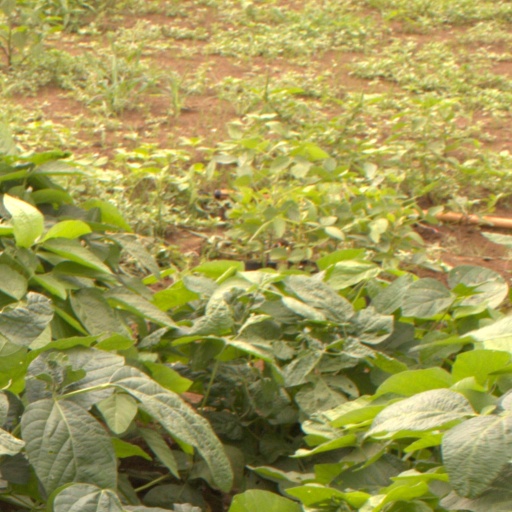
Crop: soybean